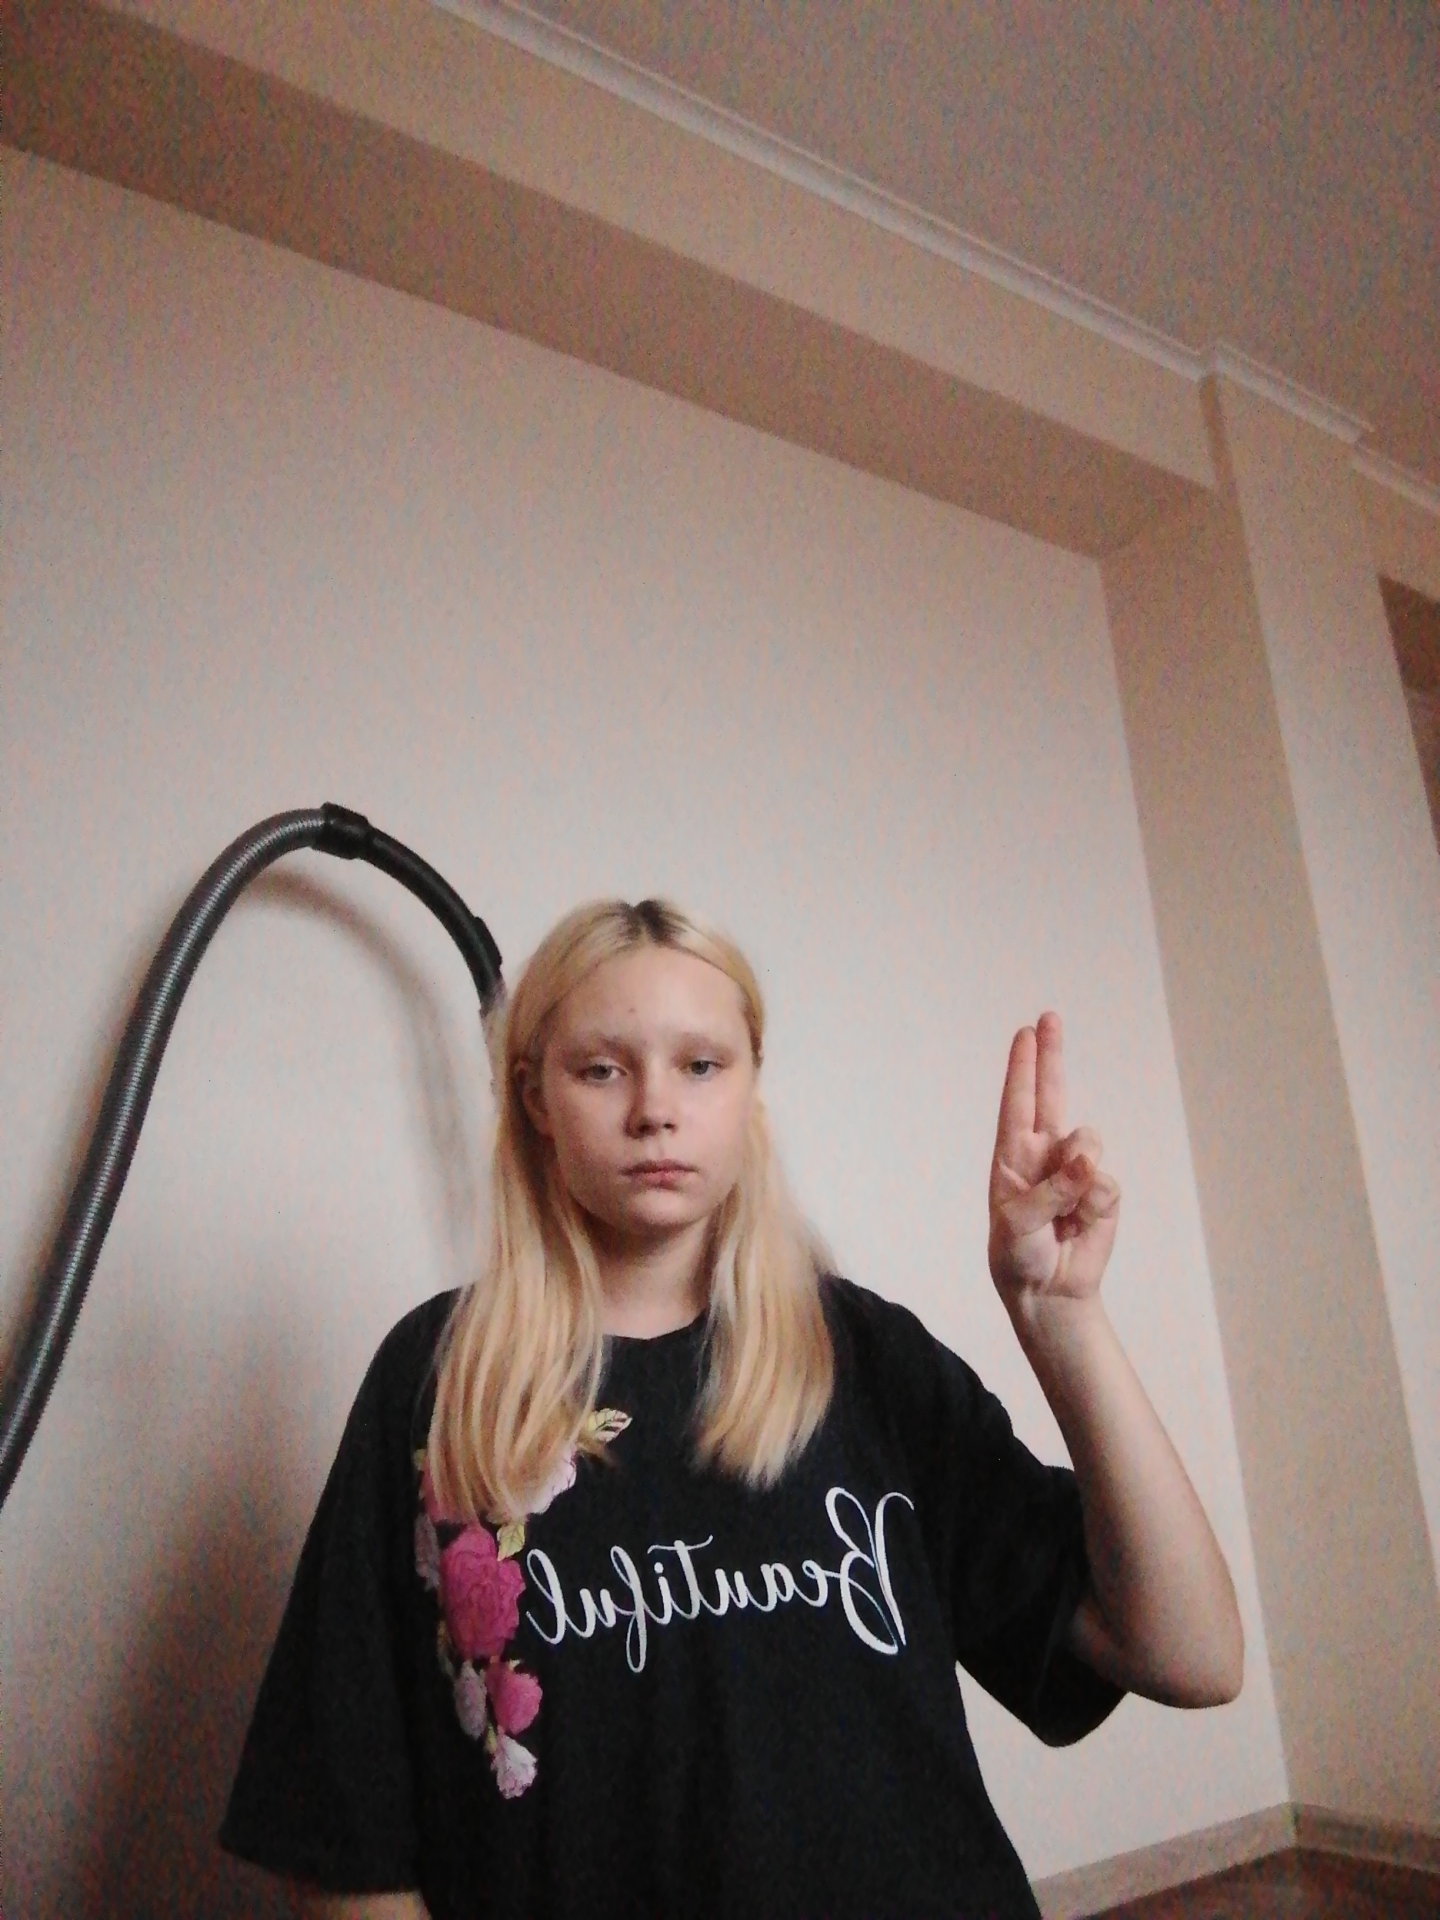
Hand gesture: two_up